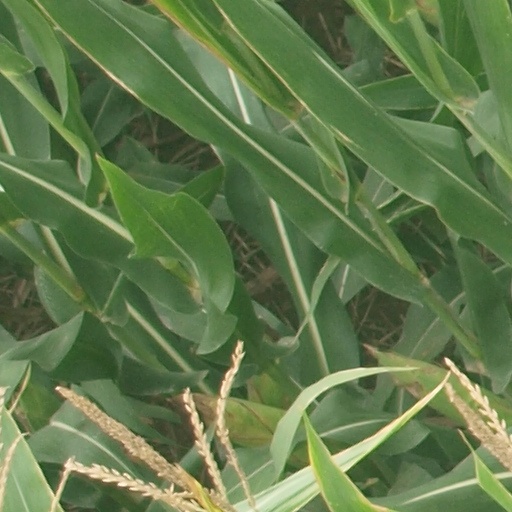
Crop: maize; corn